Kilometre zero

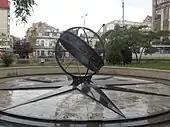
Bucharest

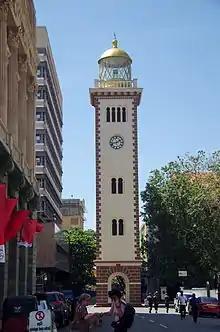
Colombo Fort Clock Tower

The kilometre zero in Kyrgyzstan is located in its capital Bishkek, at